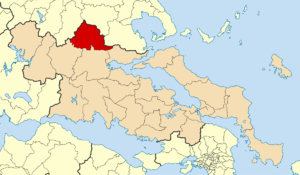
Domokos est un dème situé dans la périphérie de Grèce-Centrale en Grèce. Le dème actuel est issu de la fusion en 2011 entre les dèmes de Domokos, de Thessaliotida et de Xyniada.
La Grèce est organisée depuis le 1ᵉʳ janvier 2011 en 13 régions et 325 dèmes.